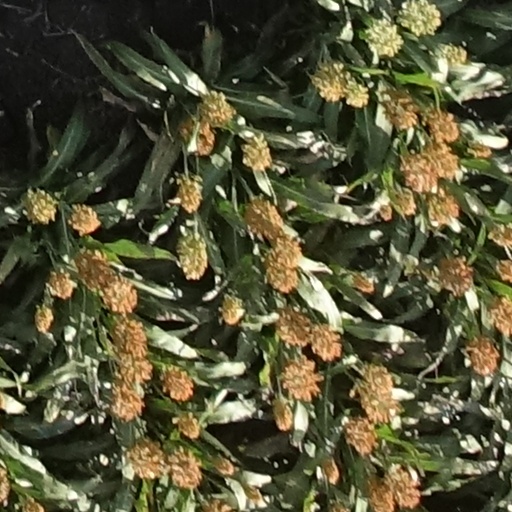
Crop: sorghum